Empire of Japan

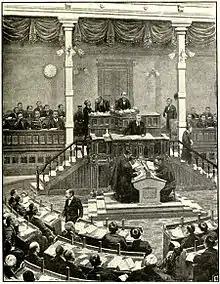
Interior of the Japanese Parliament, showing the Prime Minister speaking addressing the House of Peers, 1915

The idea of a written constitution had been a subject of heated debate within and outside of the government since the beginnings of the Meiji government. The conservative Meiji oligarchy viewed anything resembling democracy or republicanism with suspicion and trepidation, and favored a gradualist approach. The Freedom and People's Rights Movement demanded the immediate establishment of an elected national assembly, and the promulgation of a constitution.